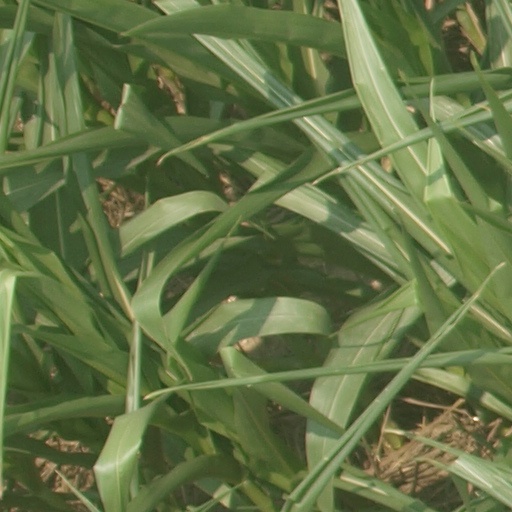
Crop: maize; corn